Iris cristata

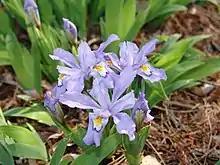
cultivar of "Iris cristata" in Norfolk Botanical Garden, 'Eco Bluebird'

Including; Iris cristata 'Alba' (a white flowering form), 'Abbey's Violet', 'Azure', 'Baby Blue', 'Caerulea' (deep blue blooms), 'Celestial Gem', 'Crested Fairy', 'Crested Gem', 'Crested Ivory', 'Crest Of Hope', 'Cristata Alba', 'Cristata Major', 'McDonald', 'Cumberland Gap', 'Dash It All', 'Dick Butler', ‘Echo Ruffles’ (large purple blooms), 'Eco Little Bluebird', 'Eco Orchid Giant', 'Eco Purple Pomp', 'Eco Royal Ruffles', 'Eco White Angel', 'Edgar Anderson', 'Eyed Form', 'Gold Crest', 'Little Jay', 'Major', 'Millard', 'Navy Blue Gem', 'Pearl White', 'Pink', 'Powder Blue Giant', 'Shenandoah Sky',(pale blue blooms) 'Scio County', 'Skylands', 'Stormy Sky', 'Summer Sky' (deep blue blooms), 'Summer Storm', 'Tennessee White',(a white form)'Vein Mountain', 'Whisper' and 'White Pearl'.